Fort George, Bermuda

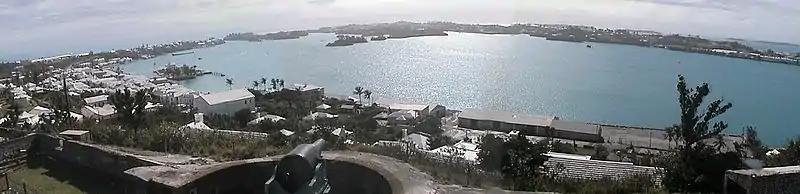
St. George's Harbour, as seen from Fort George

Fort George was completed and armed, and later re-armed with more modern weapons, while Fort William was completed but never armed as it was deemed by then to be excess to need. Instead, named the "Western Redoubt", it was converted into a magazine, which would have been subsidiary to the Ordnance depot on Ordnance Island.